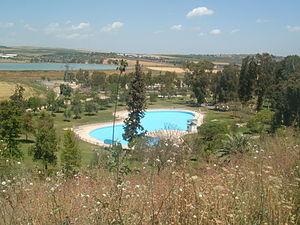
Maayan Harod est une source d'eau située aux pieds du mont Guilboa, non loin du village de Guidona. Elle fait partie des parcs nationaux d'Israël.